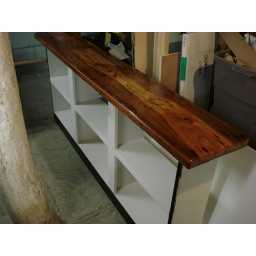
it's gonna have glass doors made from our old attic windows...and hang out in our work room